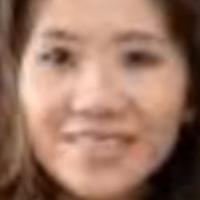
Age group: age 21-30